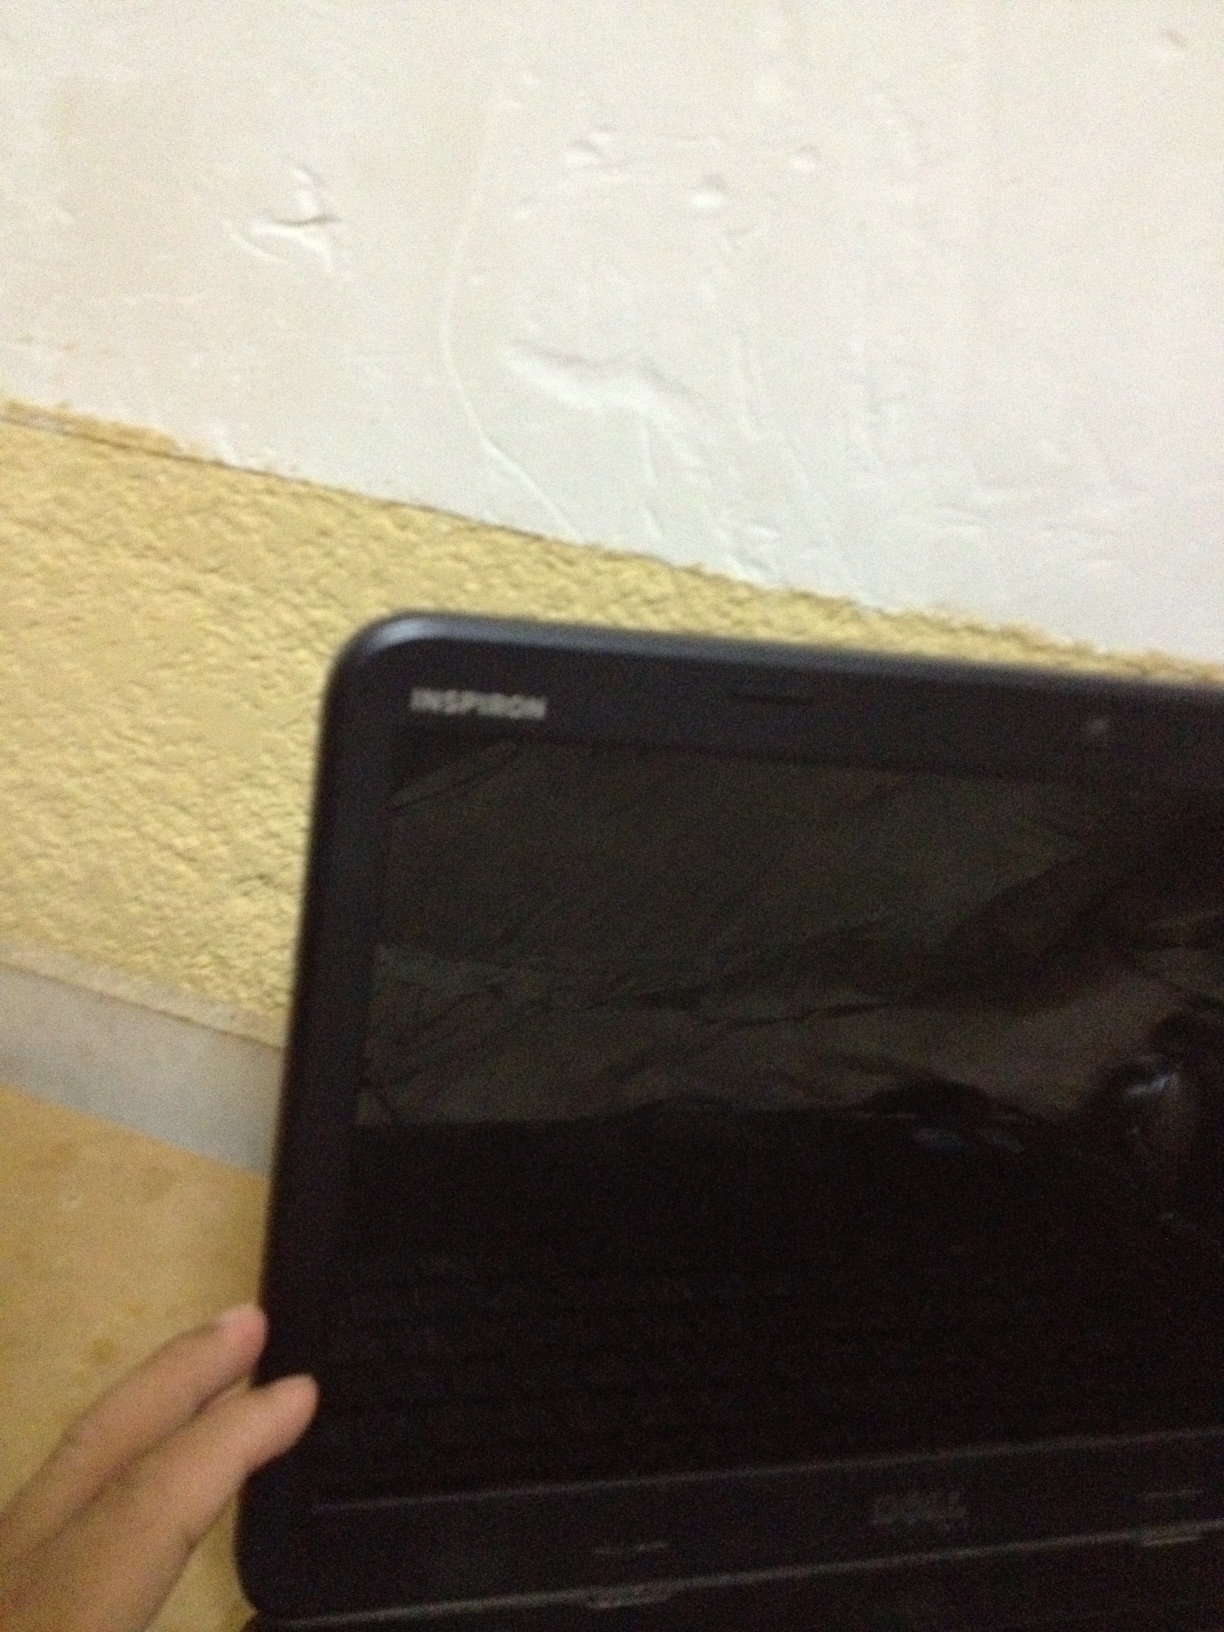Question: What is that color?
Answer: black